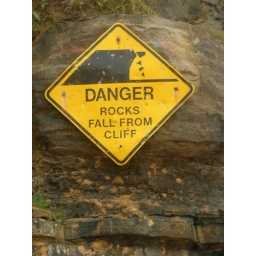
sign in danger from target practice with said rocks